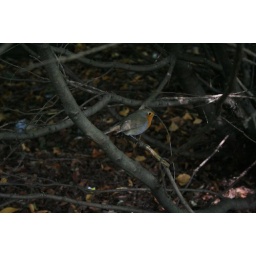
We spotted this little robin in a tree right next to us in Saltwell Parl